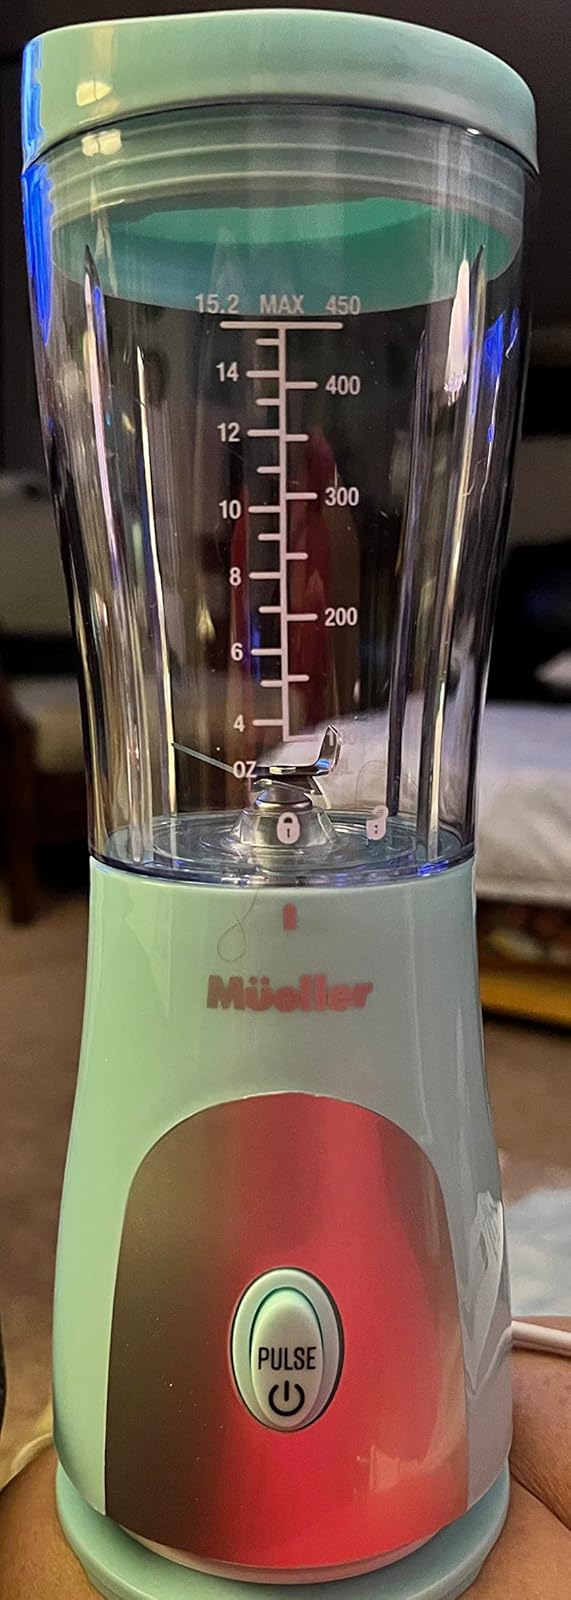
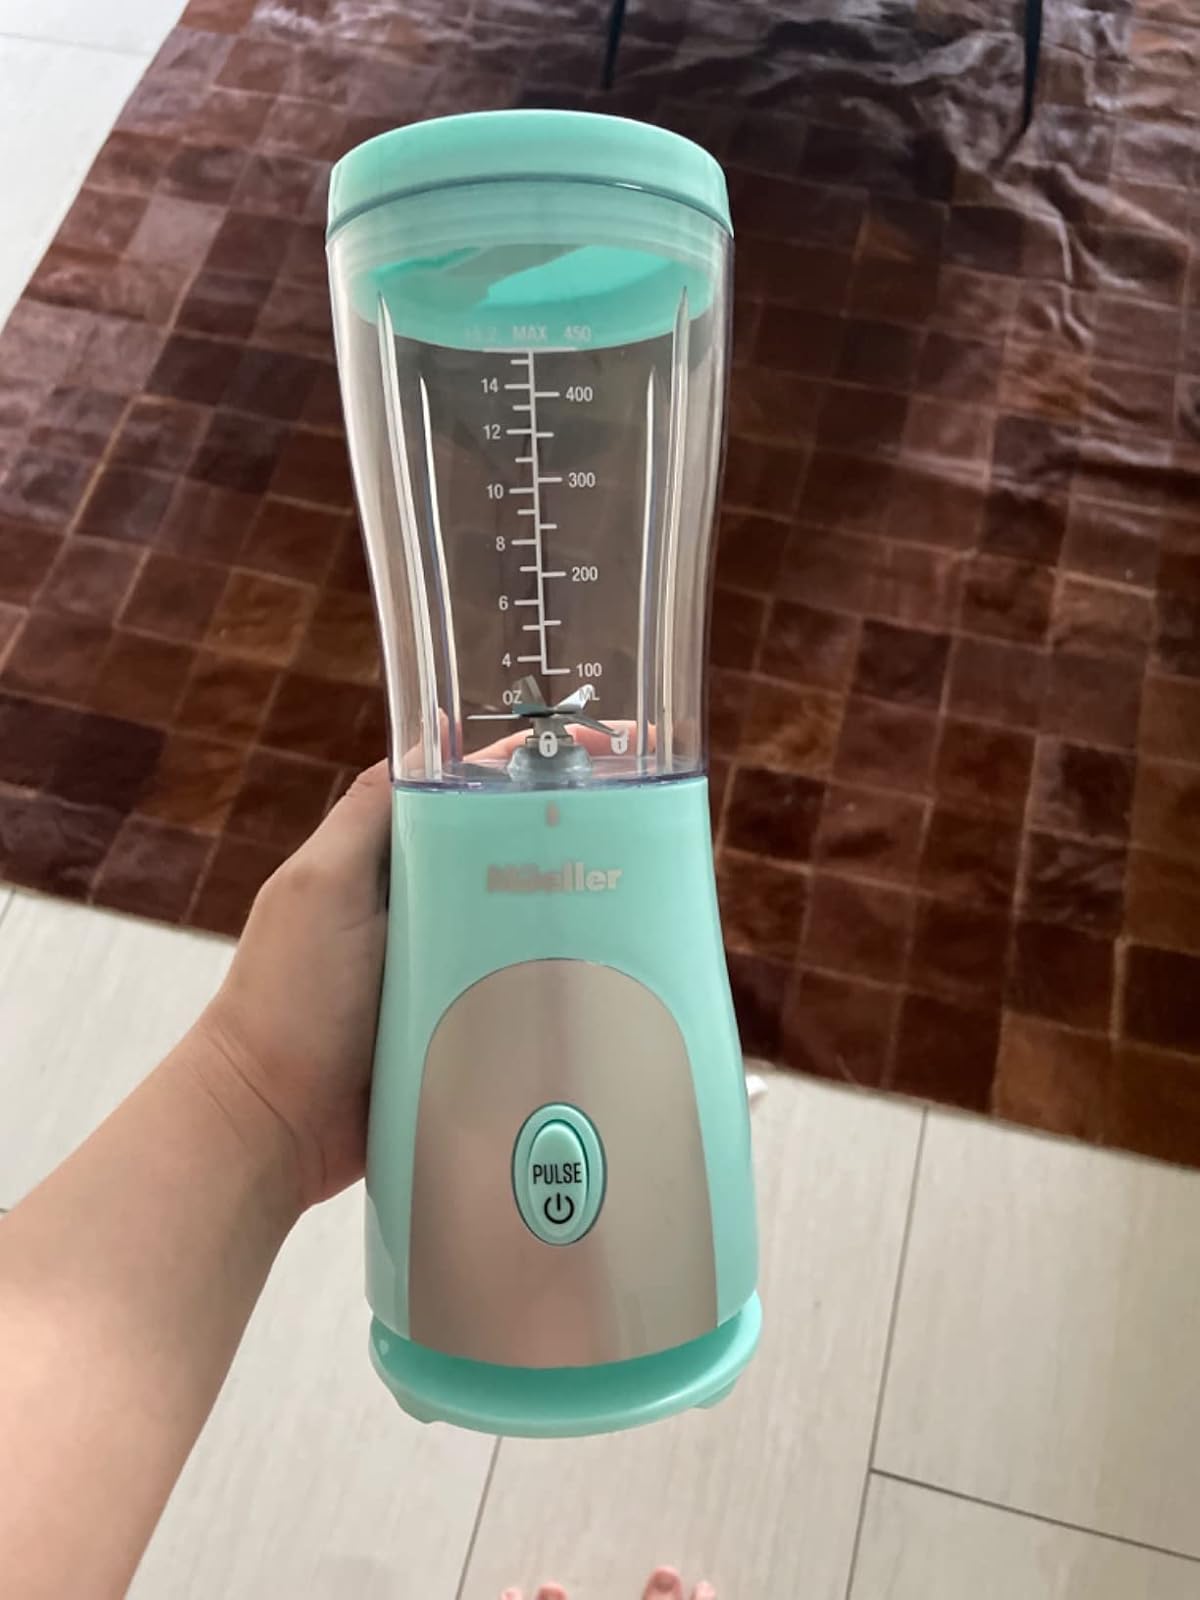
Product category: items_blender
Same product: yes